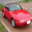
Label: automobile